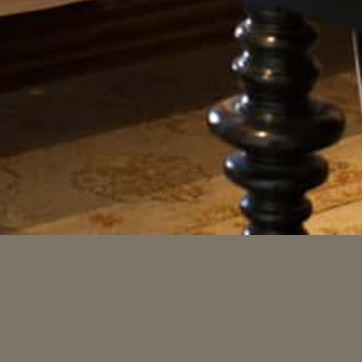
Material: carpet